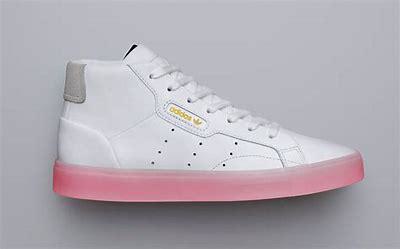
Brand: Adidas
Model: Sleek